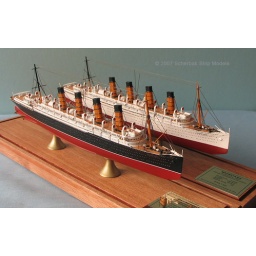
Mauretania ocean liner models in white and black , 1:900 scale from Scherbak Ship Models